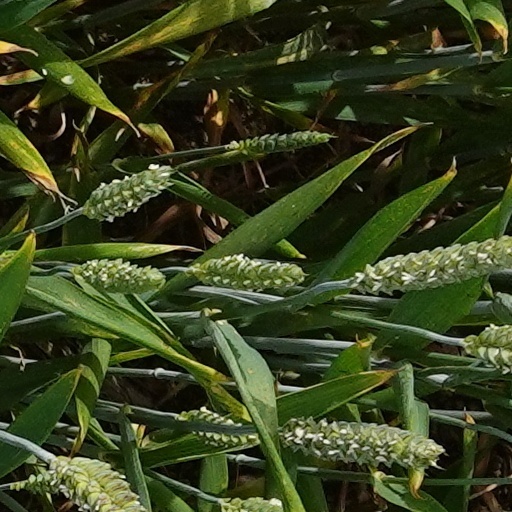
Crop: wheat